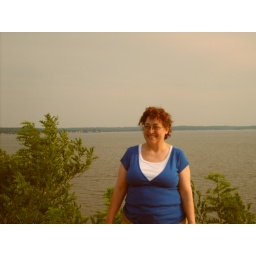
in front of the water near the light house at turkey point